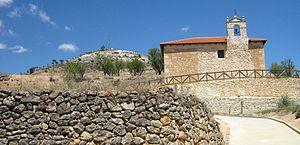
Corrales de Duero est une commune de la province de Valladolid dans la communauté autonome de Castille-et-León en Espagne.